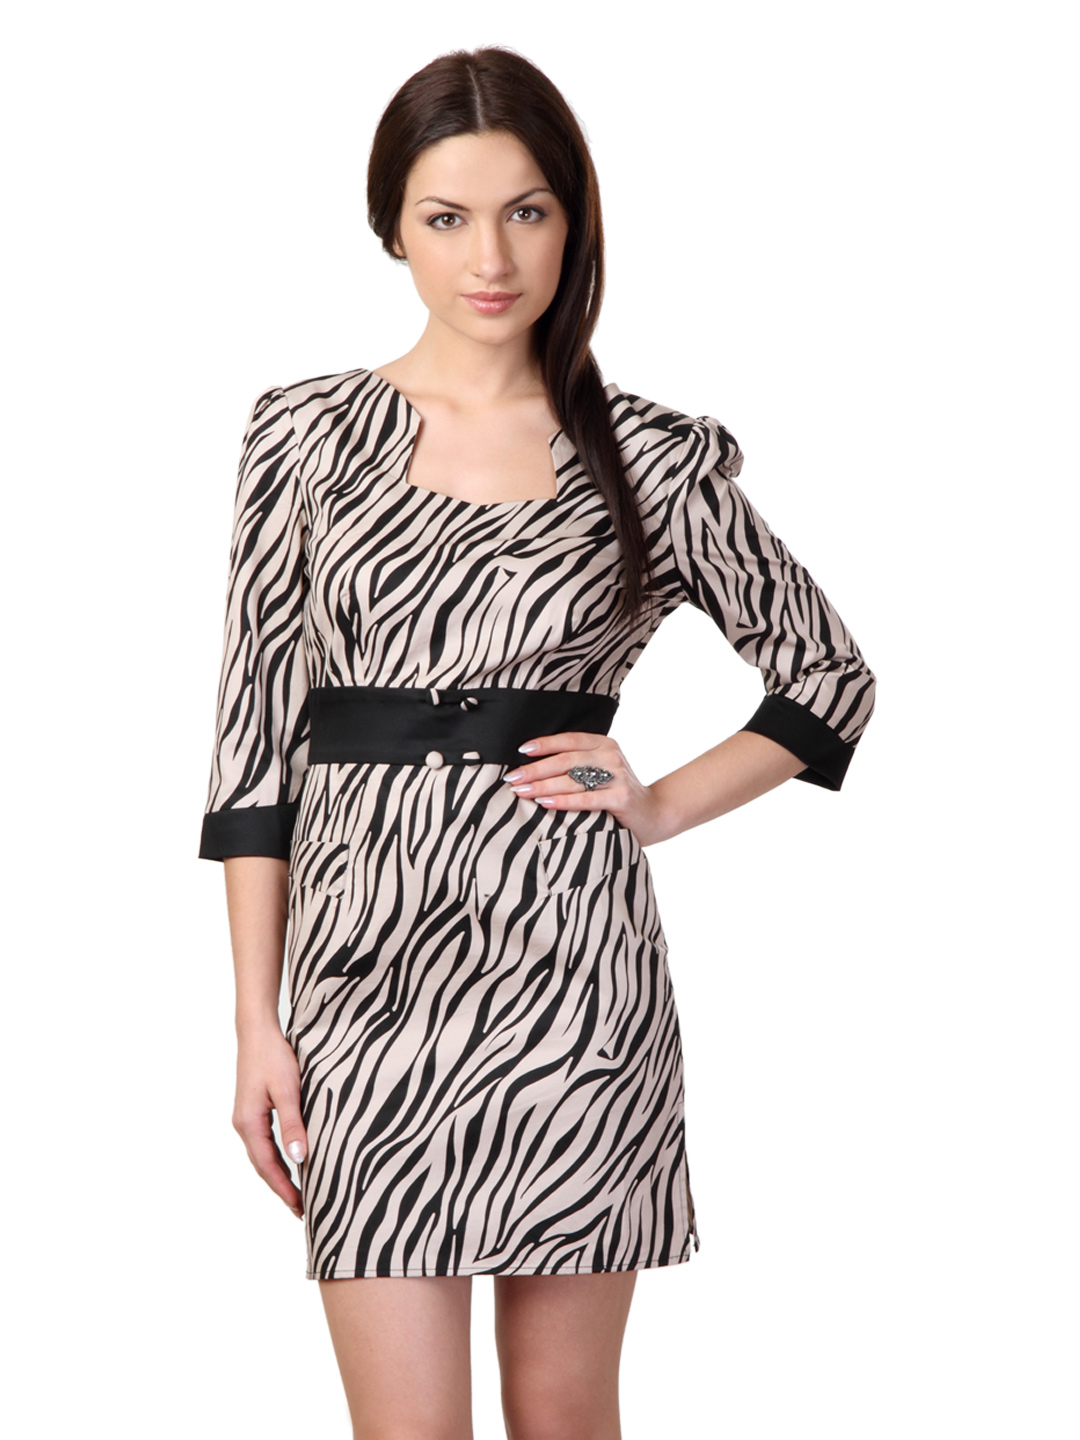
Avirate Mushroom Brown Dress
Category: Apparel / Dress / Dresses
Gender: Women
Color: Black
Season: Fall 2012
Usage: Casual